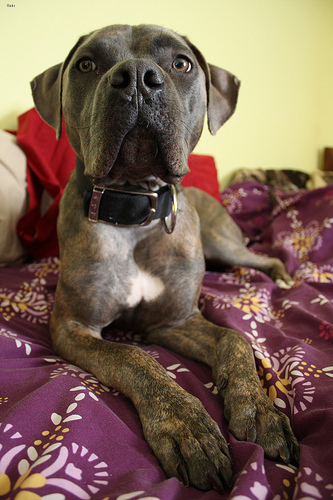
Animal: dog
Breed: american_pit_bull_terrier